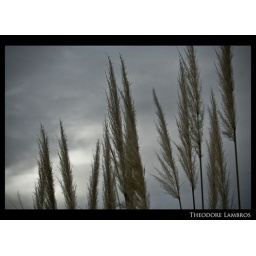
very tall grass against a stormy sky